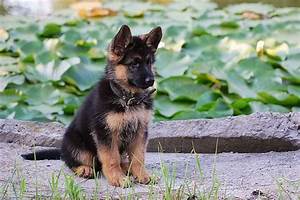
Label: dog